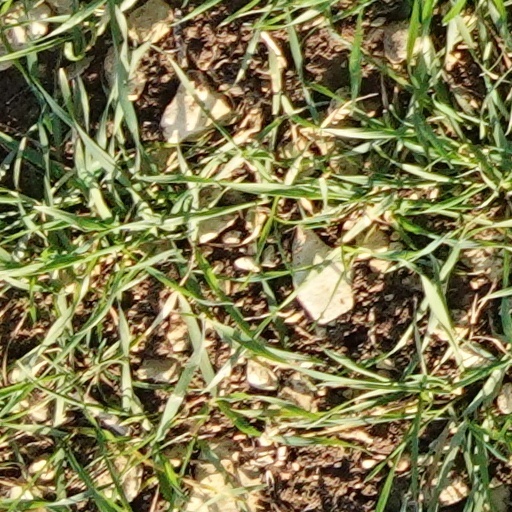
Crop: wheat